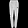
Label: Trouser